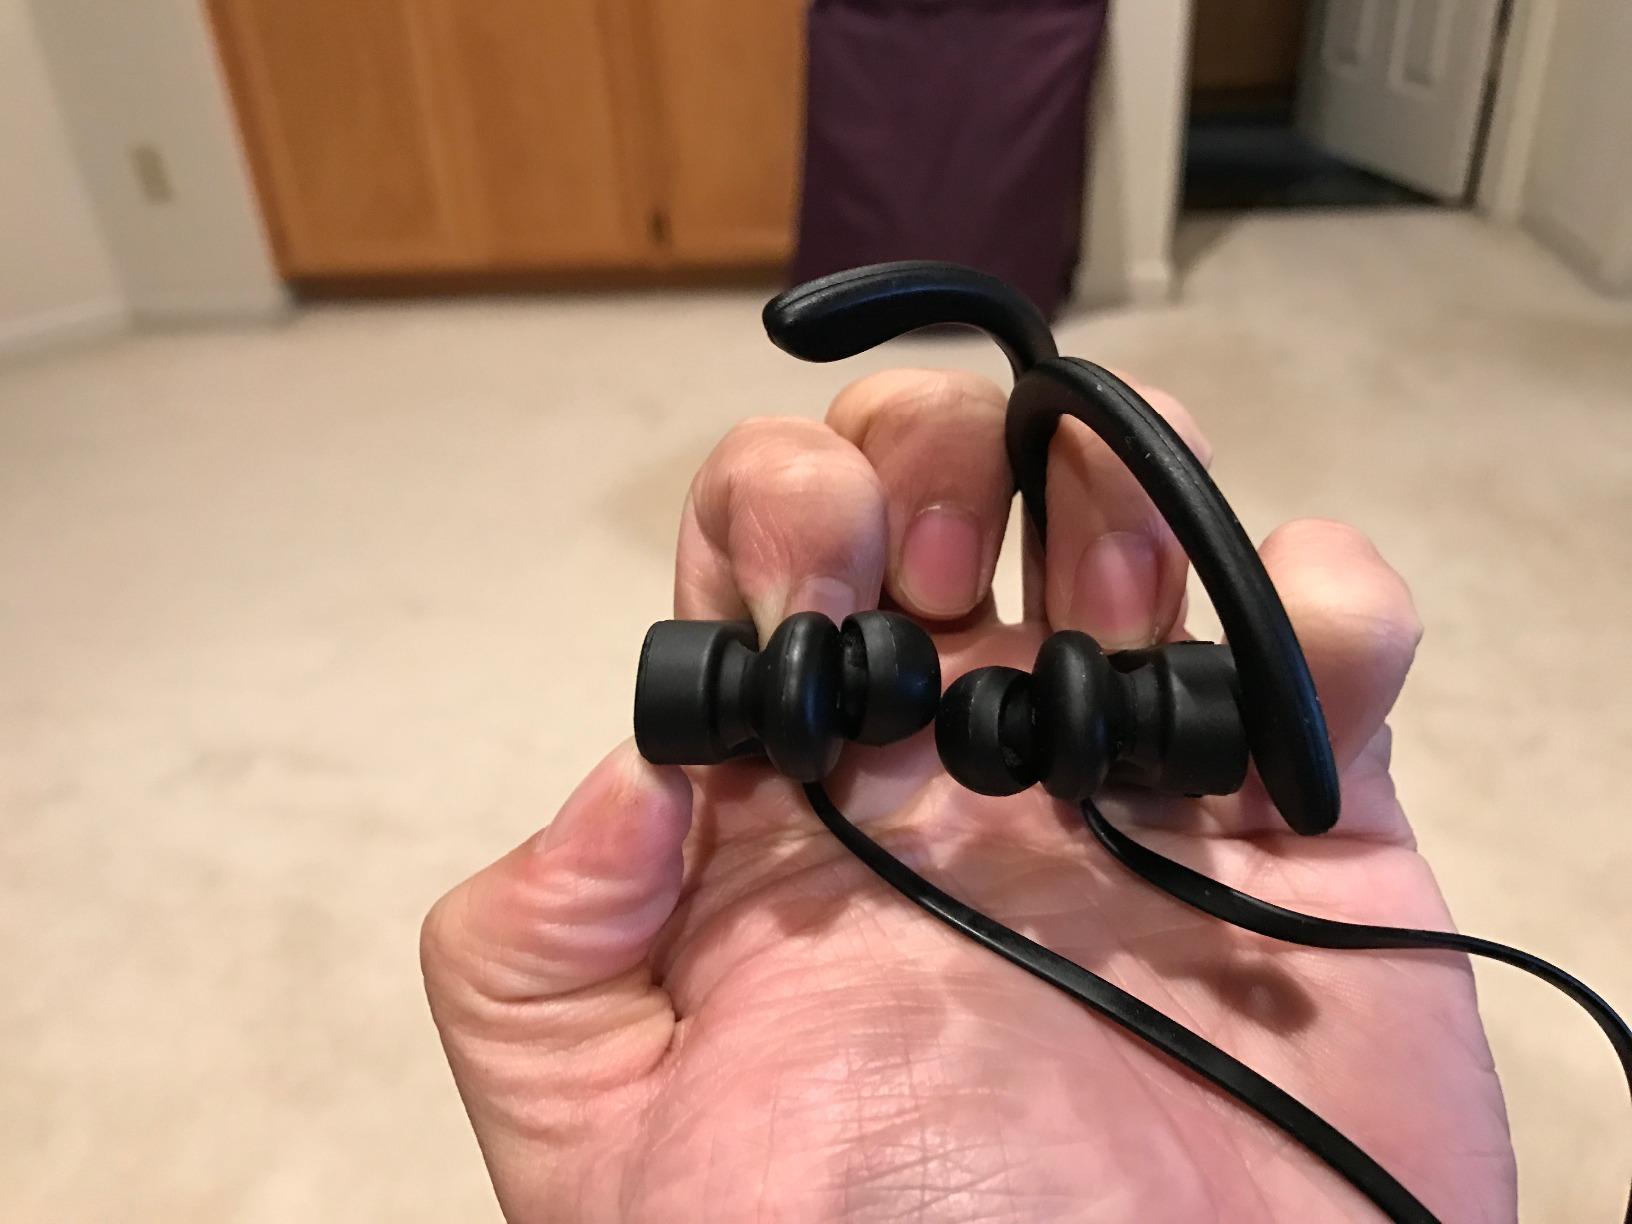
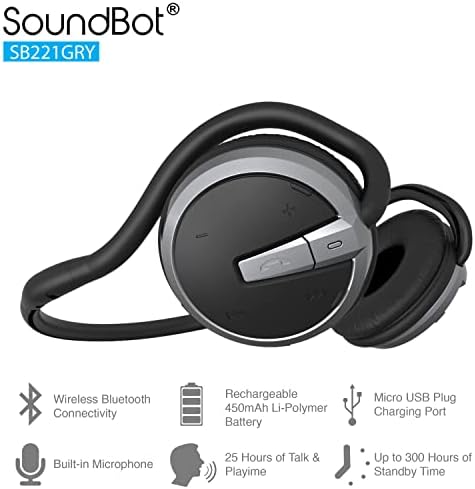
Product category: headphones
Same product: no